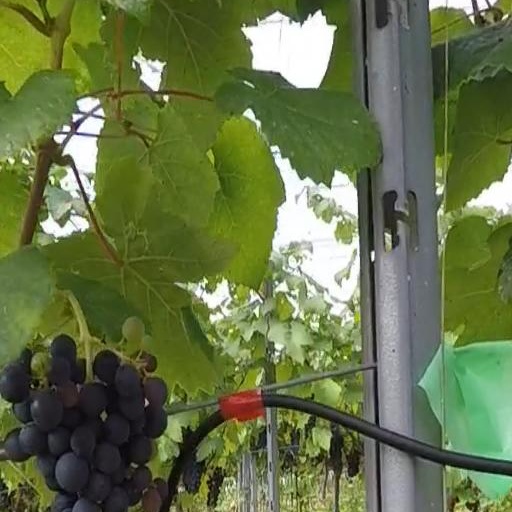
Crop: grape